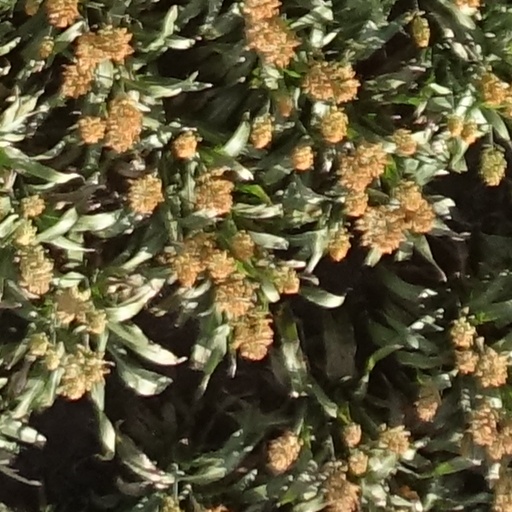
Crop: sorghum